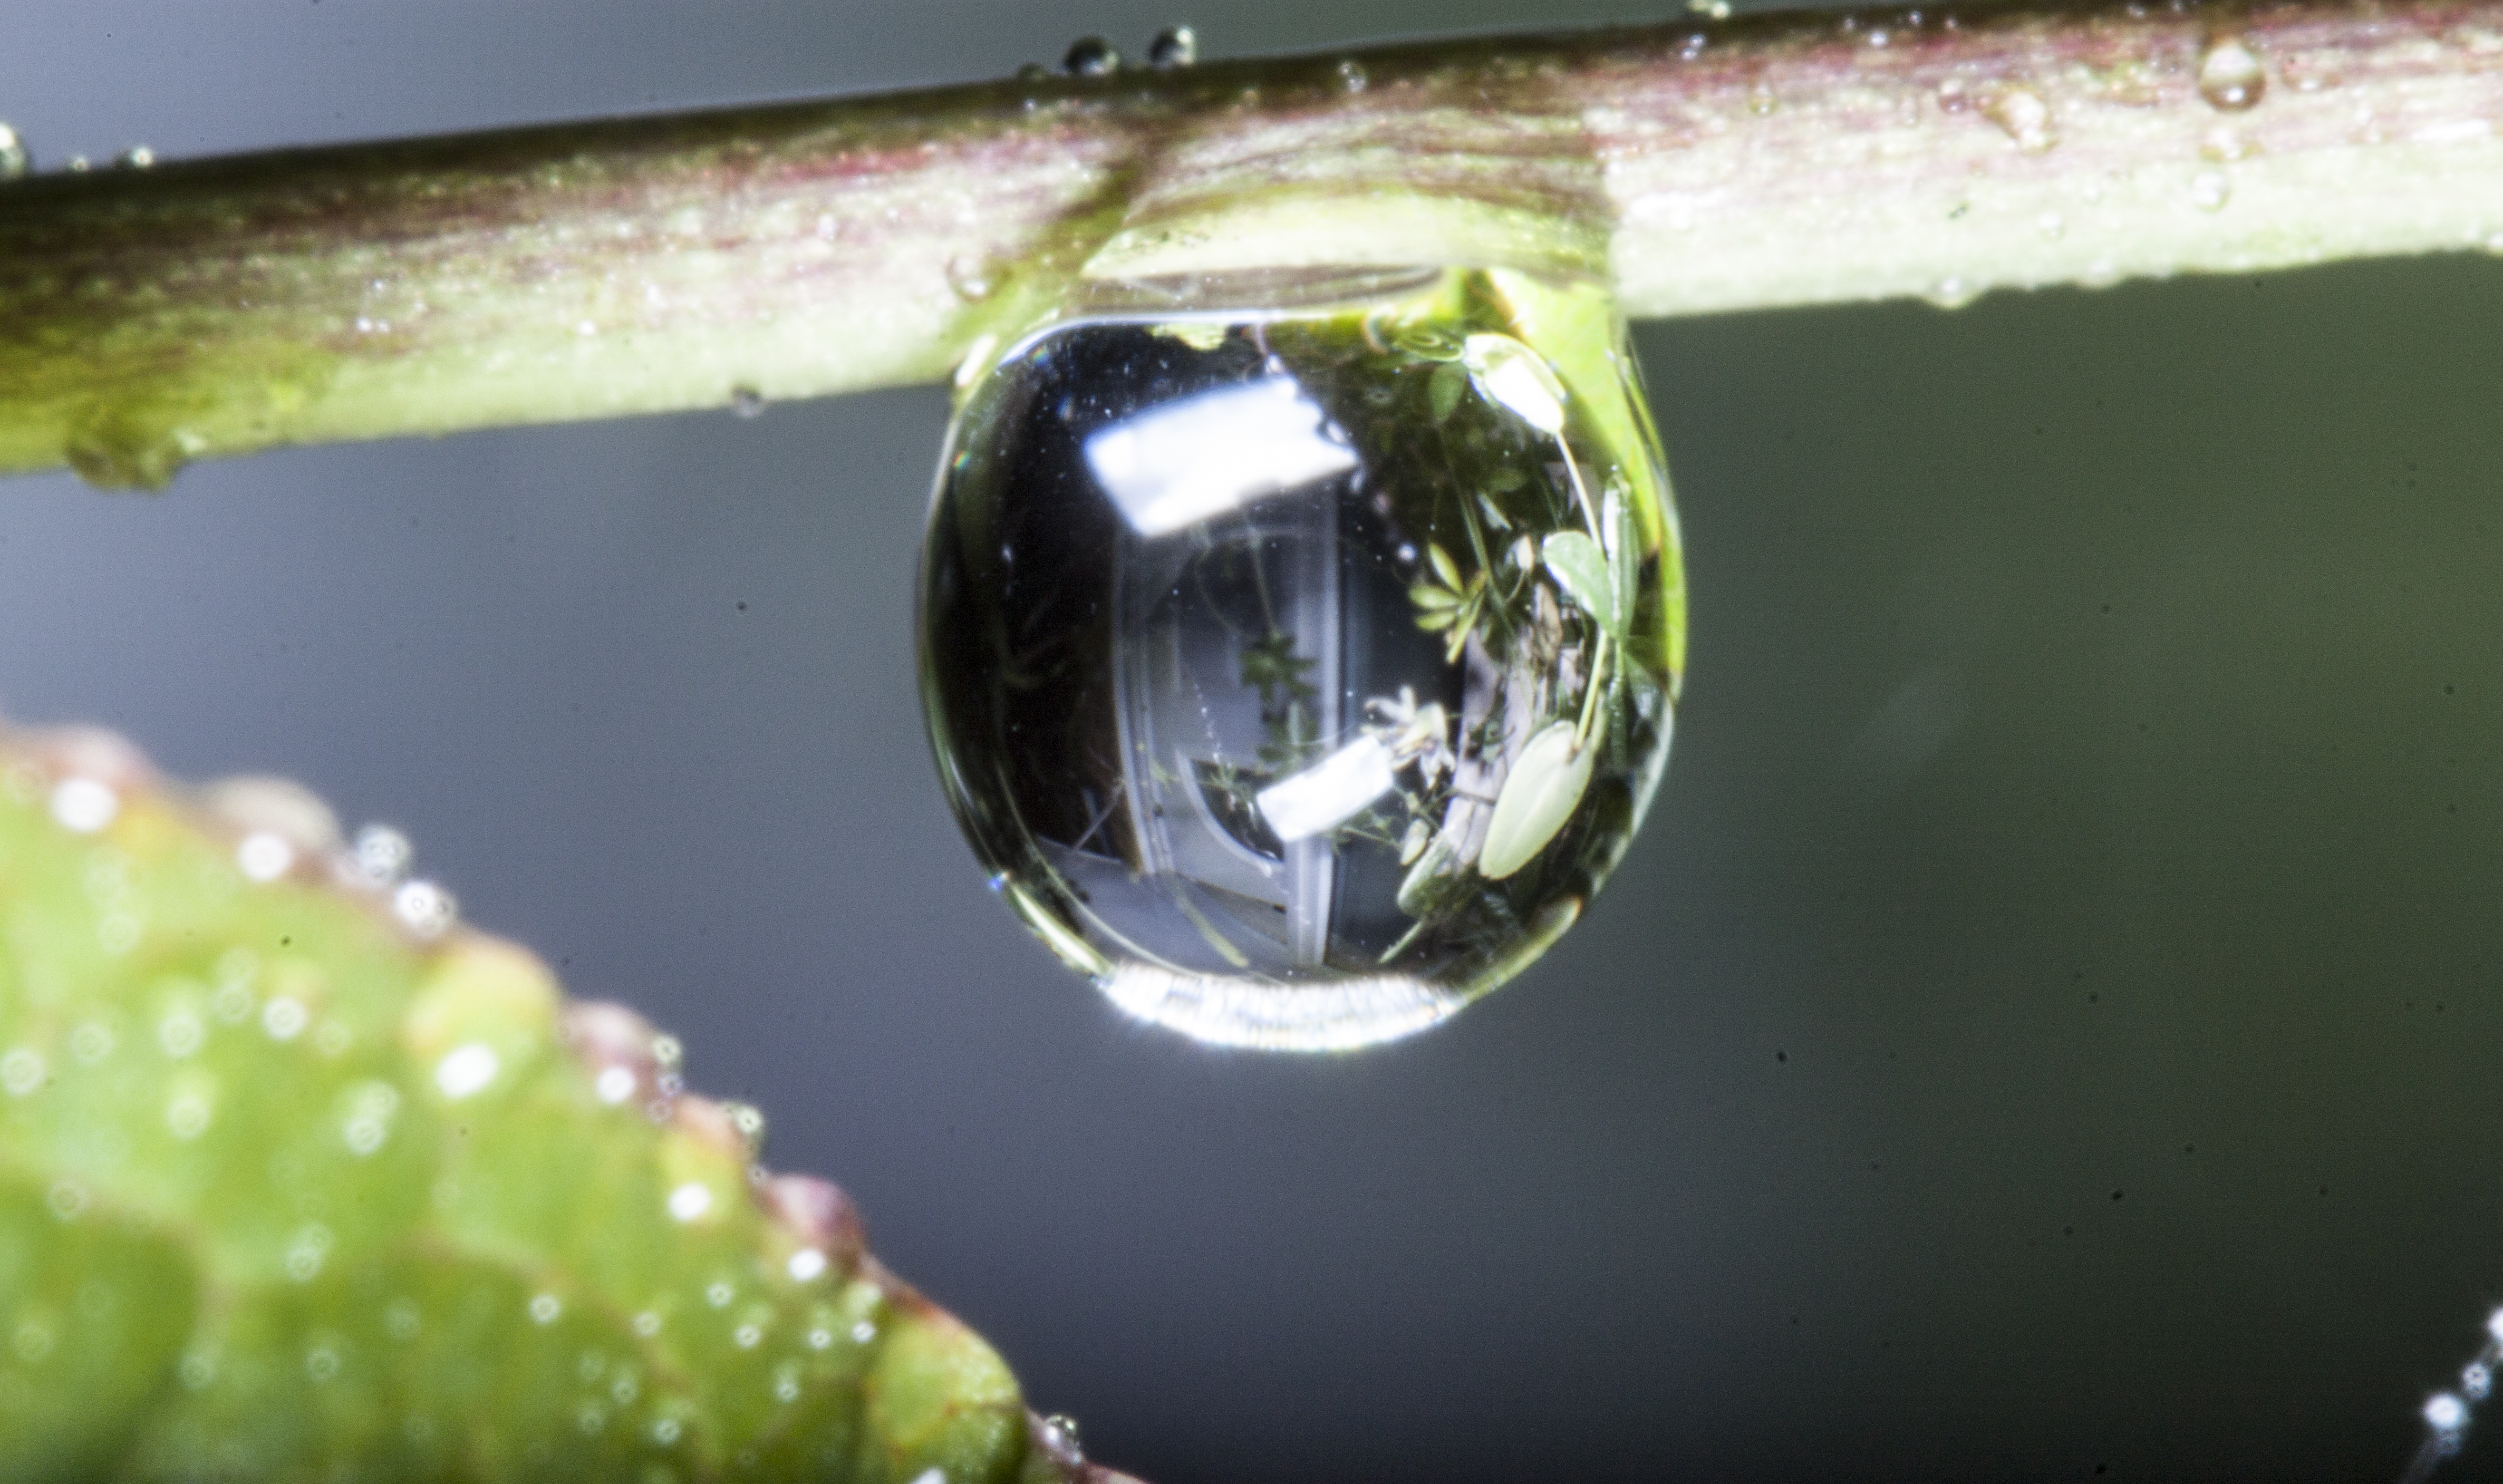
water, drop, dew, photography, leaf, flower, green, invertebrate, close up, uk, moisture, peterborough, macro photography